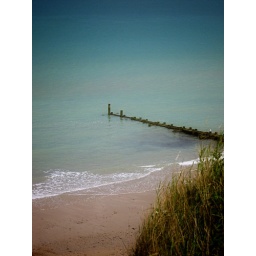
What I did on Lammas: I forsook the trees for a day in order to sit on the coast and eat ice-cream...mmm.